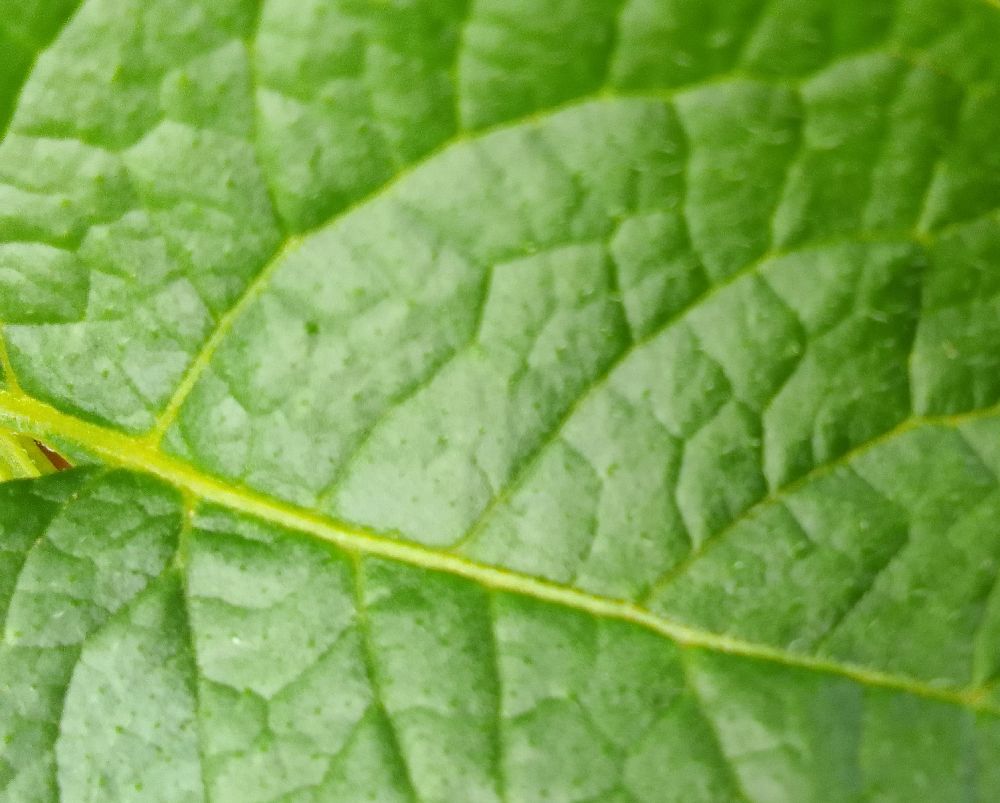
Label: Healthy